History of Germany

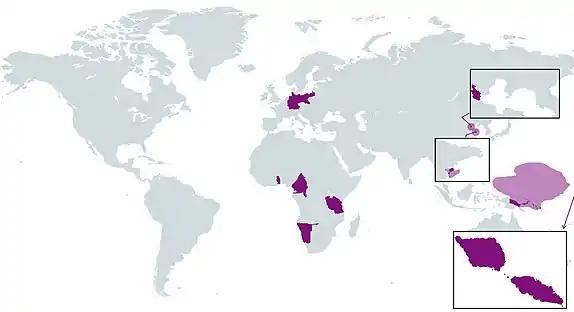
German colonies and protectorates in 1914

In 1868, the Spanish queen Isabella II was deposed in the Glorious Revolution, leaving the country's throne vacant. When Prussia suggested the Hohenzollern candidate, Prince Leopold as successor, France vehemently objected. The matter evolved into a diplomatic scandal and in July 1870, France resolved to end it in a full-scale war. The conflict was quickly decided as Prussia, joined by forces of a pan-German alliance never gave up the tactical initiative. A series of victories in north-eastern France followed and another French army group was simultaneously encircled at Metz. A few weeks later, the French army contingent under Emperor Napoleon III's personal command was finally forced to capitulate in the fortress of Sedan. Napoleon was taken prisoner and a provisional government hastily proclaimed in Paris. The new government resolved to fight on and tried to reorganize the remaining armies while the Germans settled down to besiege Paris. The starving city surrendered in January 1871 and Jules Favre signed the surrender at Versailles. France was forced to pay indemnities of 5 billion francs and cede Alsace-Lorraine to Germany. This conclusion left the French national psyche deeply humiliated and further aggravated the French–German enmity.